Omar Racim

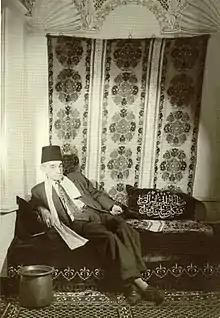

Omar Racim (1884–1959) was an Algerian artist who founded the Algerian school of miniature painting in 1939, alongside his brother Mohammed Racim. Racim also founded the nationalist journals "Al Djazair" in 1908, "Al Farouq" in 1913, and "Dhou El Fikar" in 1913.